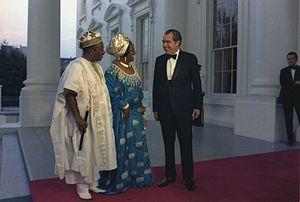
Le président de la République du Liberia est le chef de l'État libérien. Depuis l'indépendance du pays en 1847, son titre officiel a varié.